Felicity Smoak (Arrowverse)

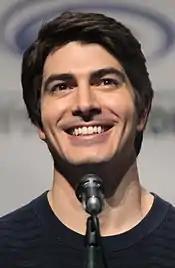
Brandon Routh, who portrays Ray Palmer

Felicity's mother, Donna Smoak, is introduced in the episode "The Secret Origin of Felicity Smoak". Rickards described Felicity as "definitely embarrassed by her", but stated that through the course of the episode "she ends up accepting her mother for who she is...which is what her mother has taught her to do...Felicity realizes that the acceptance she has for other people sometimes comes later for the people we love the most". She further acknowledged that whilst the pair were very different people, Felicity's "emotional intelligence" comes from her mother. The relationship develops over the course of the series, with Charlotte Ross, who played Donna, stating "they love each other and really support each other and there's a natural comfortability between the two of them" and that their relationship had grown into a genuine friendship. She felt the on-screen success and popularity of the mother-daughter relationship was due to the pair's chemistry and that as actors "we fall into a natural rhythm". Rickards commented that "Donna brings out something in Felicity that no one else can" and how that relationship had evolved the character over time, in particular with regard to "Donna being a single woman and having sacrificed so much for Felicity and Felicity being an adult now and realizing her sacrifice is HUGE". She also acknowledged that Felicity had "pictured her [Donna] a certain way", and that learning more about the struggles she faced helped Felicity understand her mother better.